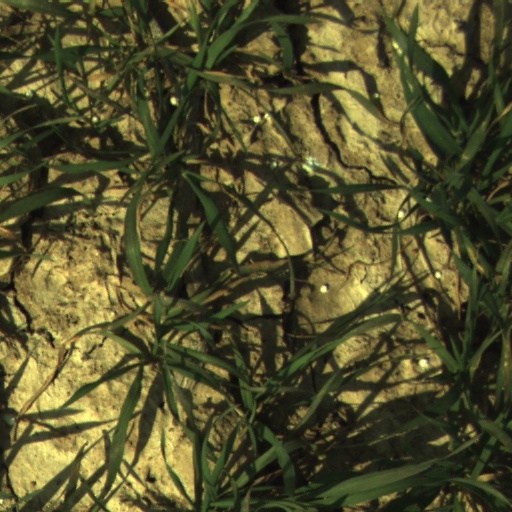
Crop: wheat